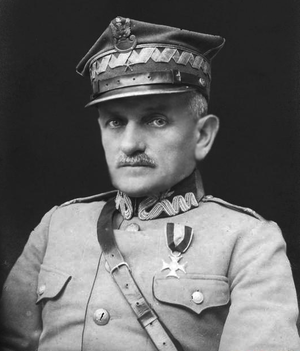
Leonard Skierski est jusqu'à 1917 général de l'armée de l'empire russe, puis dans l'armée polonaise, victime du massacre de Katyń.
La 13ᵉ division d’infanterie Karpacka est une des divisions d'infanterie de l'armée polonaise durant la Guerre soviéto-polonaise et seconde Guerre mondiale.